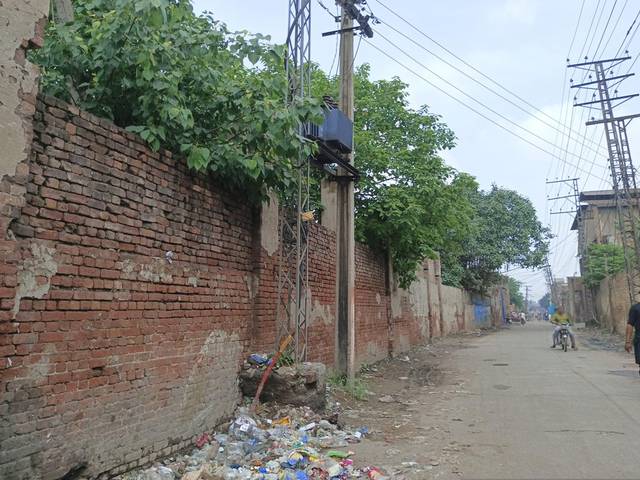
Region: Pakistan
Coordinates: 31.596, 74.327